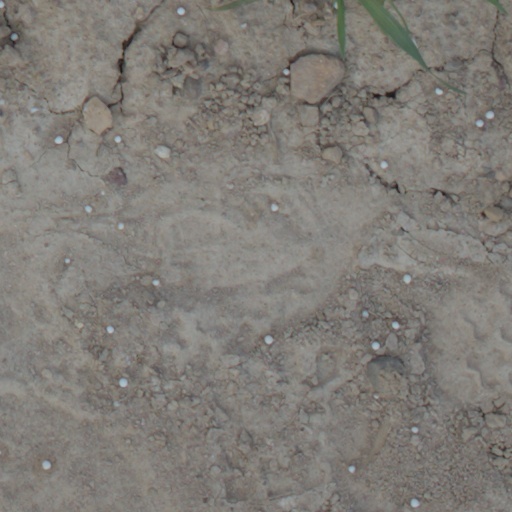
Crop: wheat